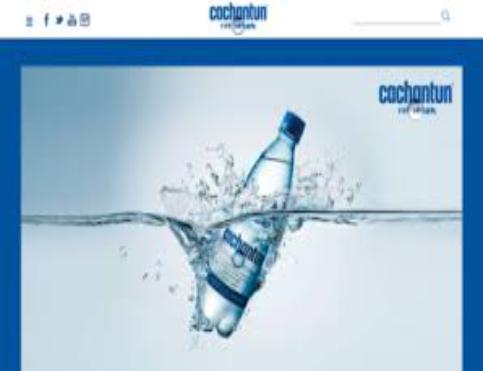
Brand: Cachantun
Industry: Food